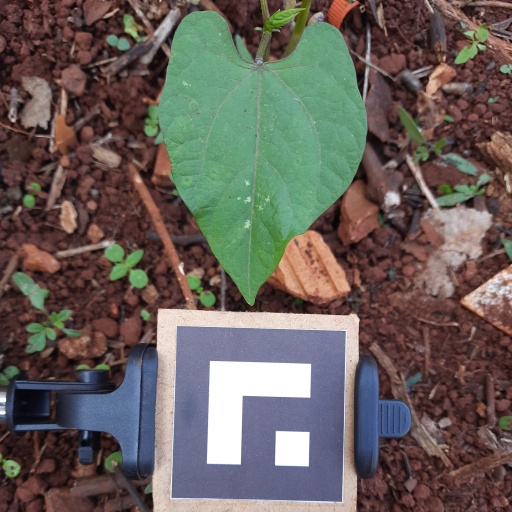
Observations: wavy surface, no eating holes, under shade